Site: brandenburg
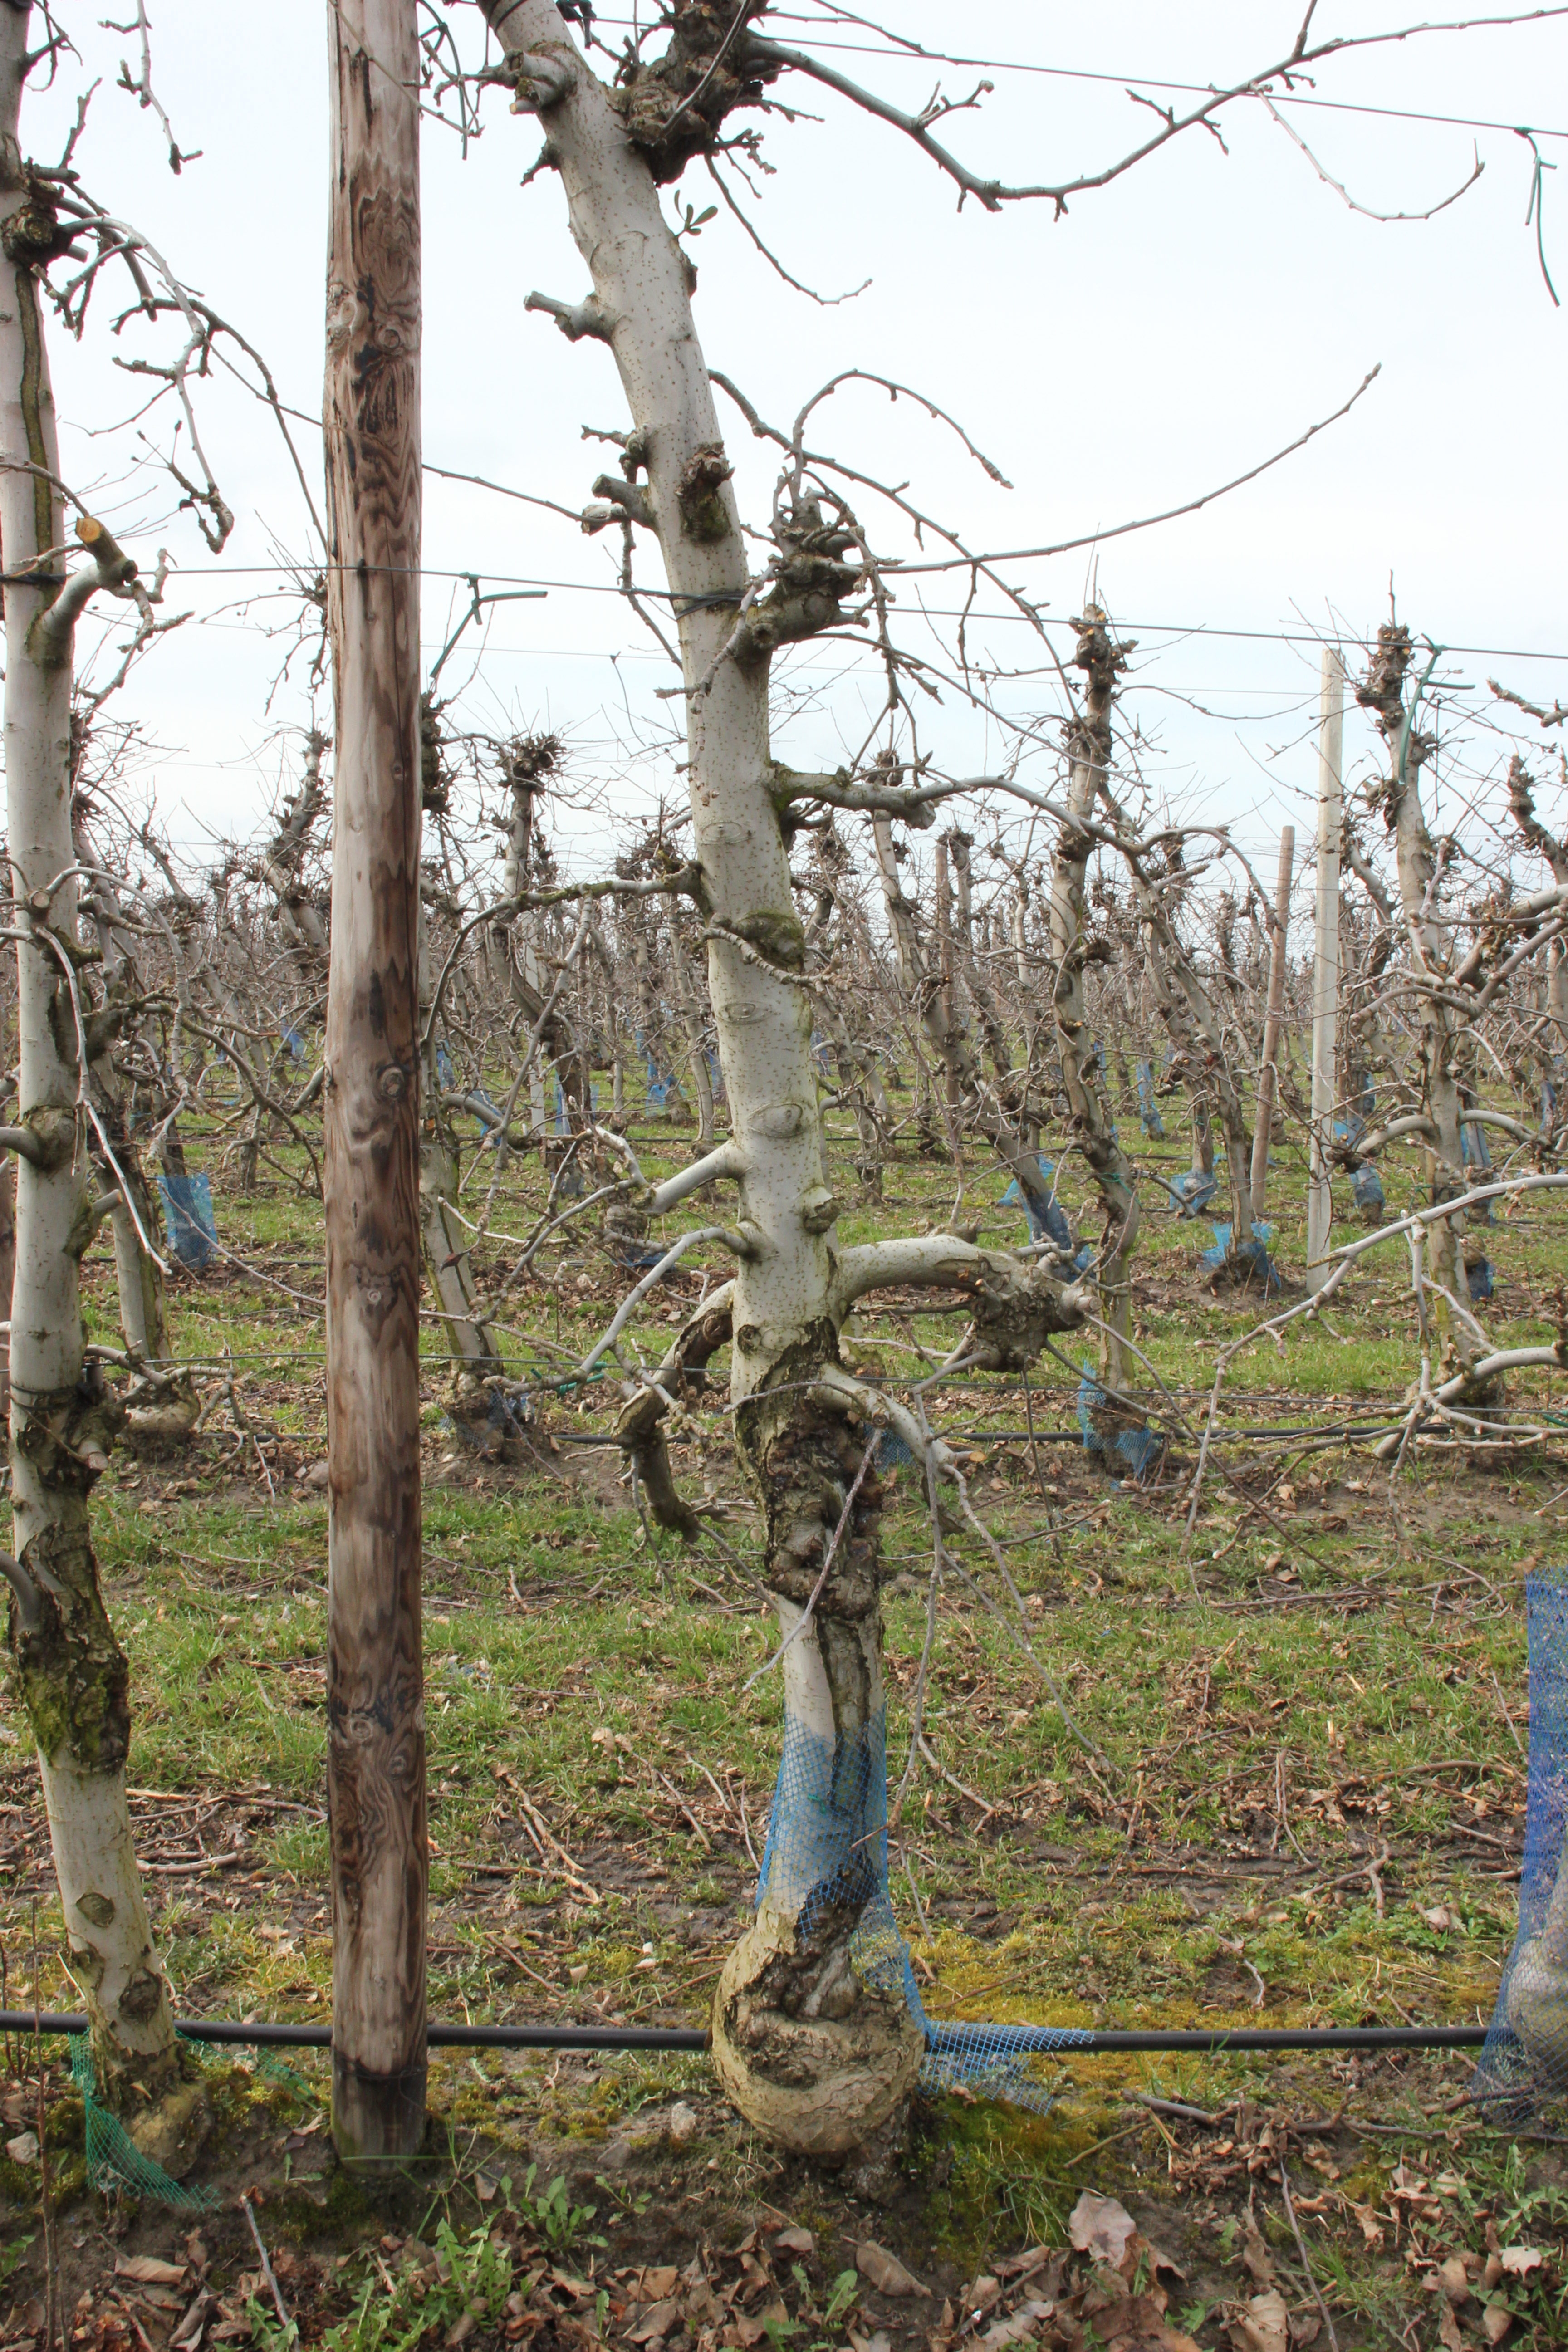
Growth stage (BBCH 01): Bud development